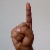
The image shows a hand gesture representing the letter 'D' in Indian Sign Language.